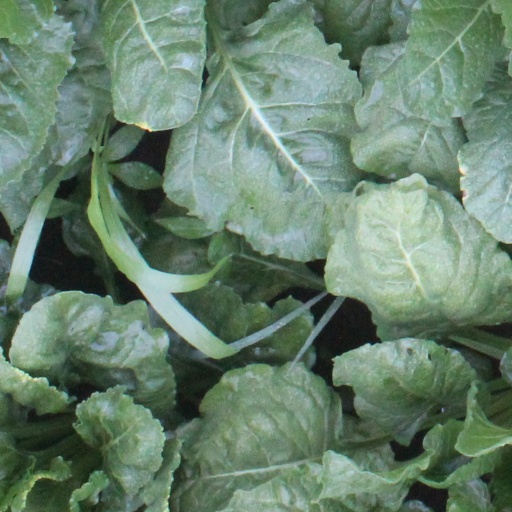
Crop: sugar beet